Kenny Dalglish

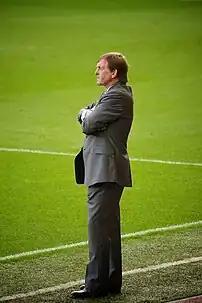
Dalglish managing Liverpool in 2011

In April 2009 Liverpool manager Rafael Benítez invited Dalglish to take up a role at the club's youth academy. The appointment was confirmed in July 2009, and Dalglish was also made the club's ambassador. Following Benítez's departure from Liverpool in June 2010, Dalglish was asked to help find a replacement, and in July Fulham's Roy Hodgson was appointed manager.